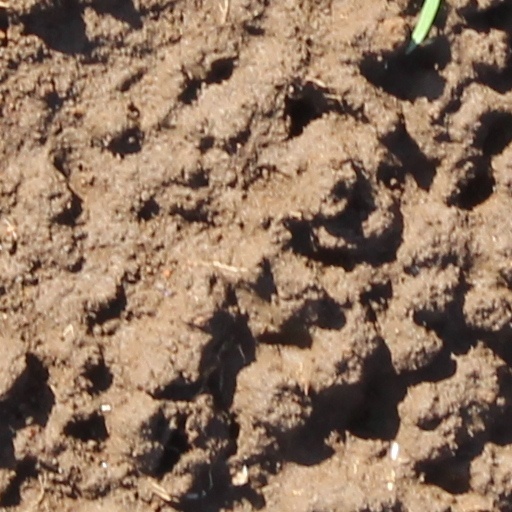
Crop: wheat